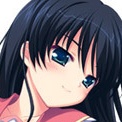
Portrait style: Anime Portrait